West Highland Museum

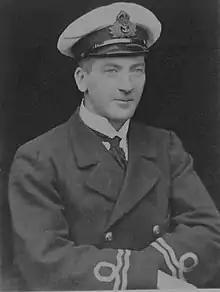
Victor Hodgson, founder

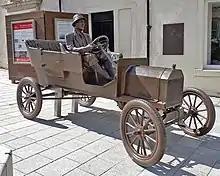
Full-scale bronze replica of the Model T that climbed Ben Nevis

The West Highland Museum was founded in 1922 by Victor Hodgson (1875-1929), who gathered exhibits and books and displayed them in the Public Reading Room in Monzie Square. In 1925 funds were raised and the following year part of the present premises in Cameron Square, the British Linen Bank branch, was purchased. After more fund raising in the 1960s, an adjacent building to the south was purchased. The Museum is B listed and one of the oldest buildings in town.